Guillaume Patry

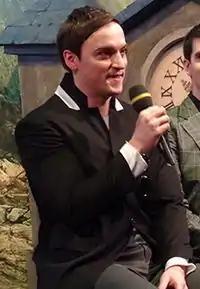

According to a report from FOMOS (online professional game media), he's living a life as an ordinary staff member of a company, but he said that he could return to the professional game field after the release of "".